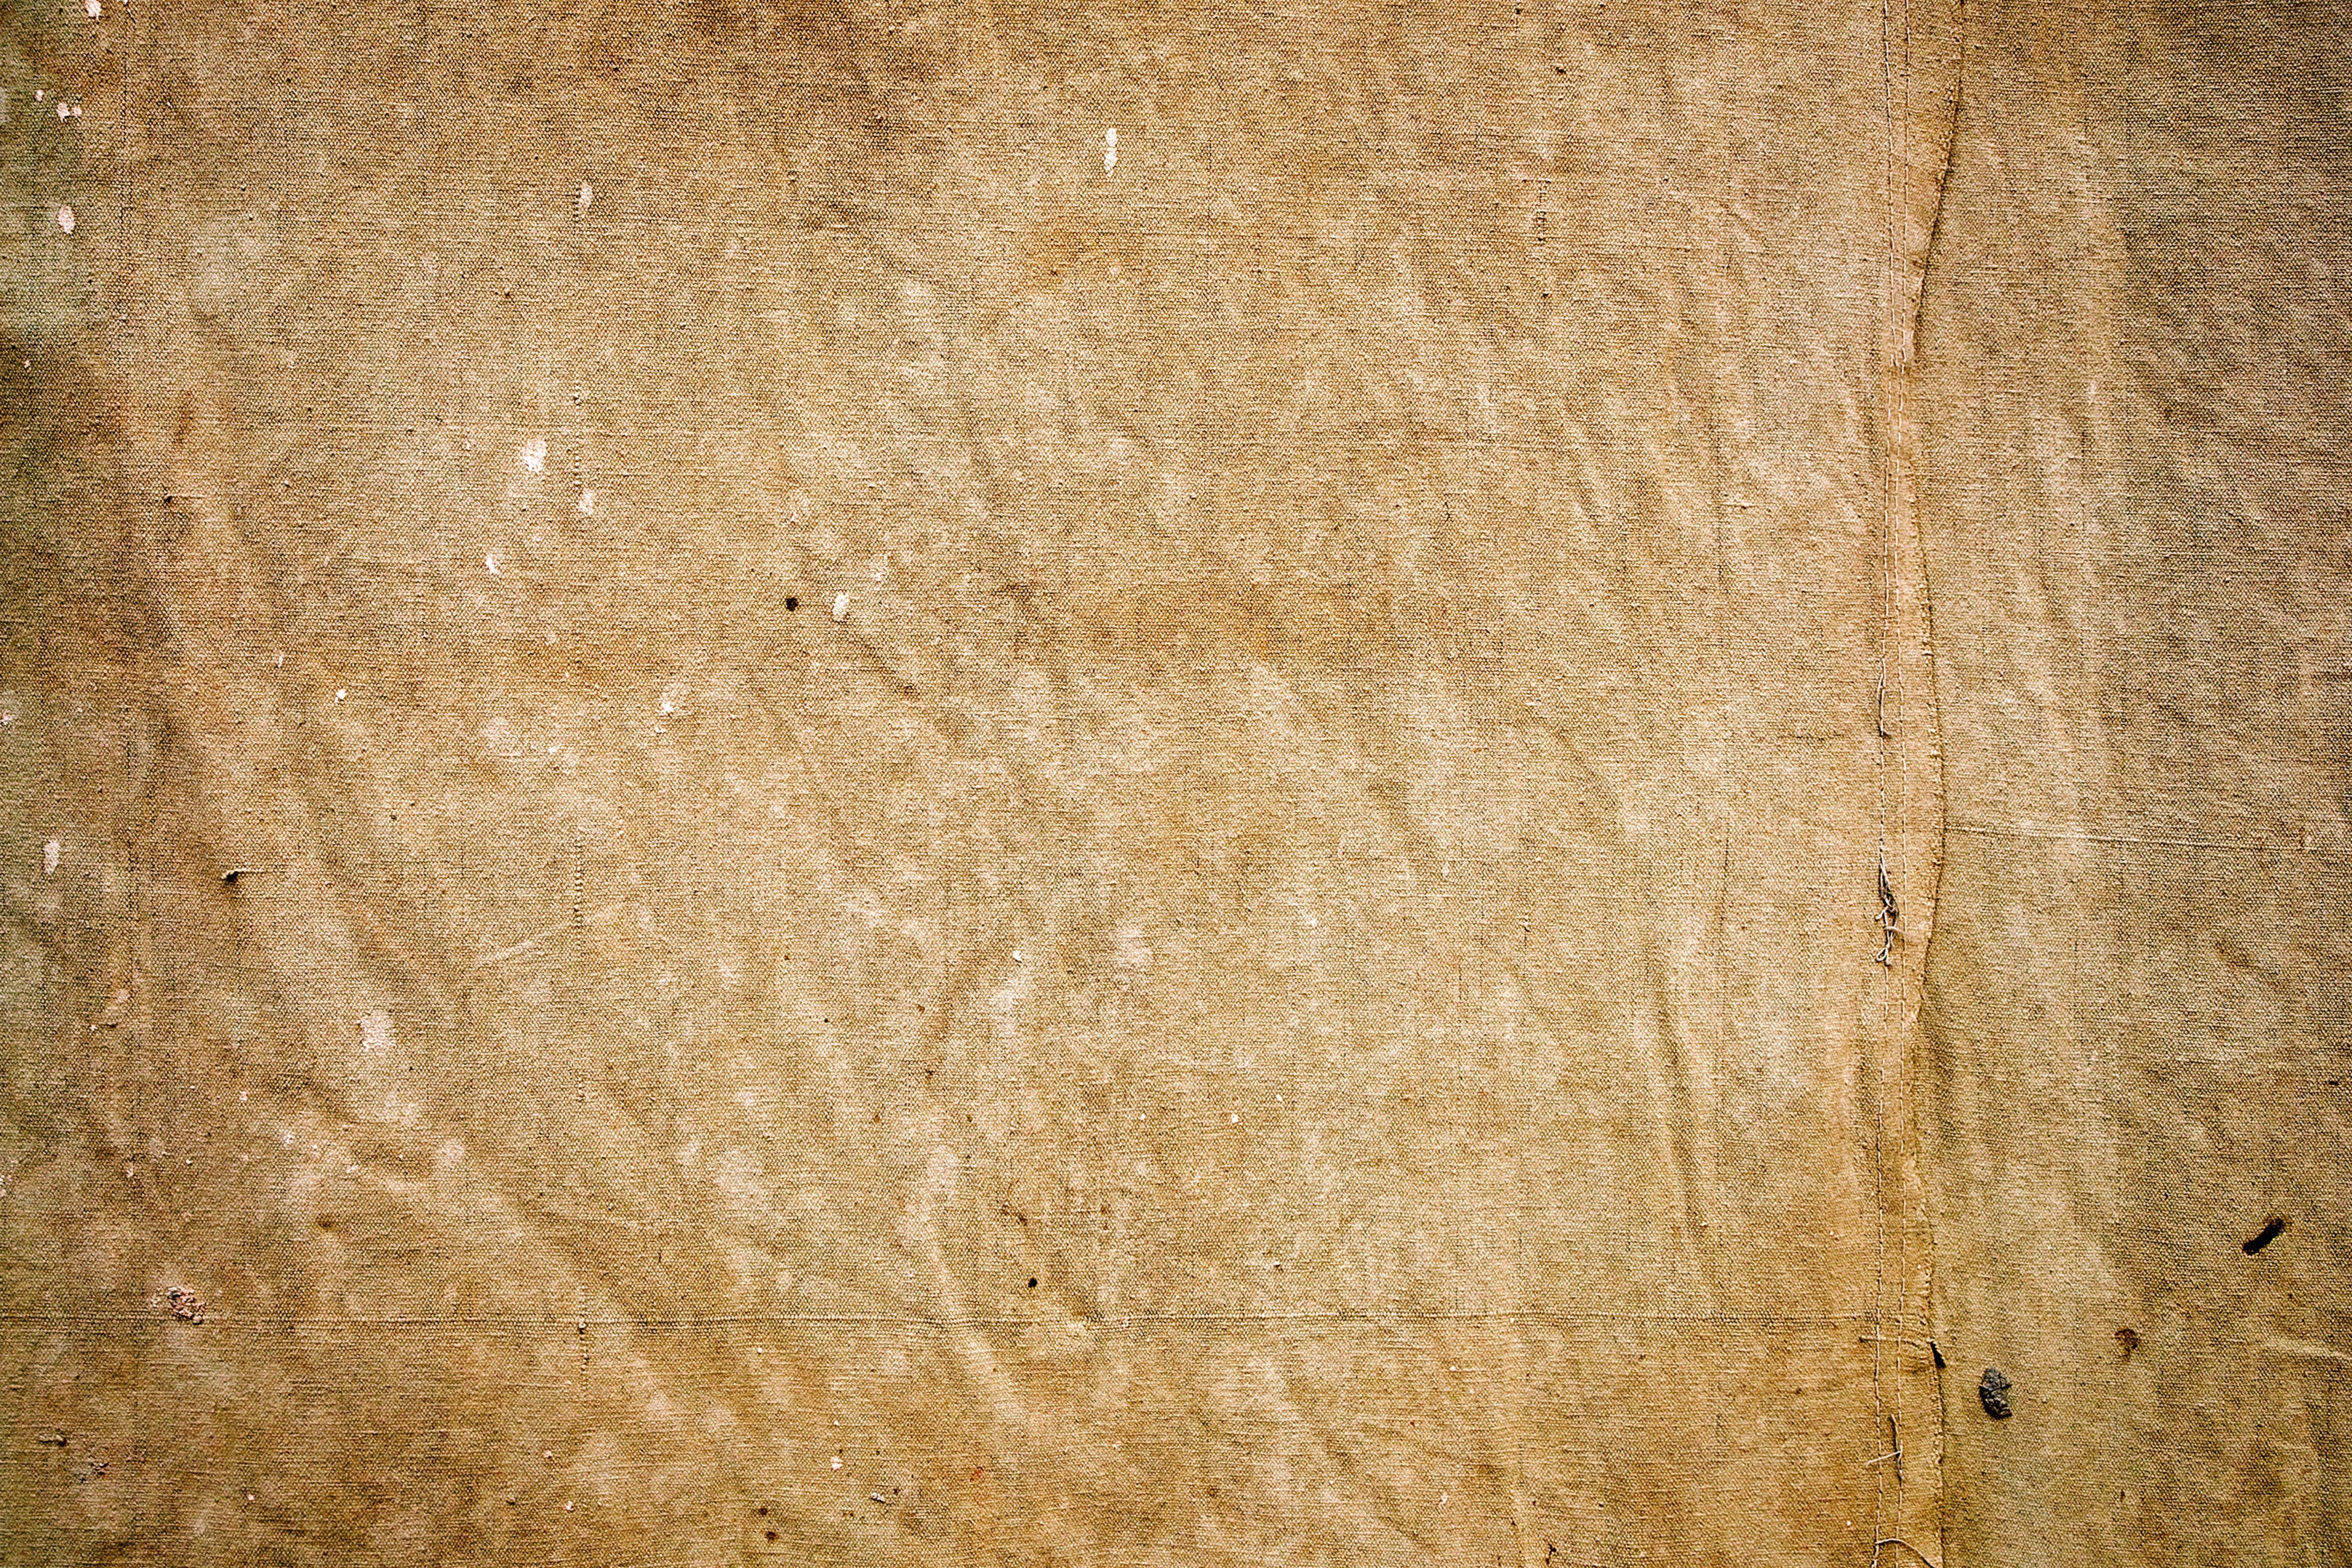
nature, wood, texture, floor, wall, green, artist, soil, paint, cloth, material, fabric, textile, raw, style, plaster, canvas, flooring, ancient history